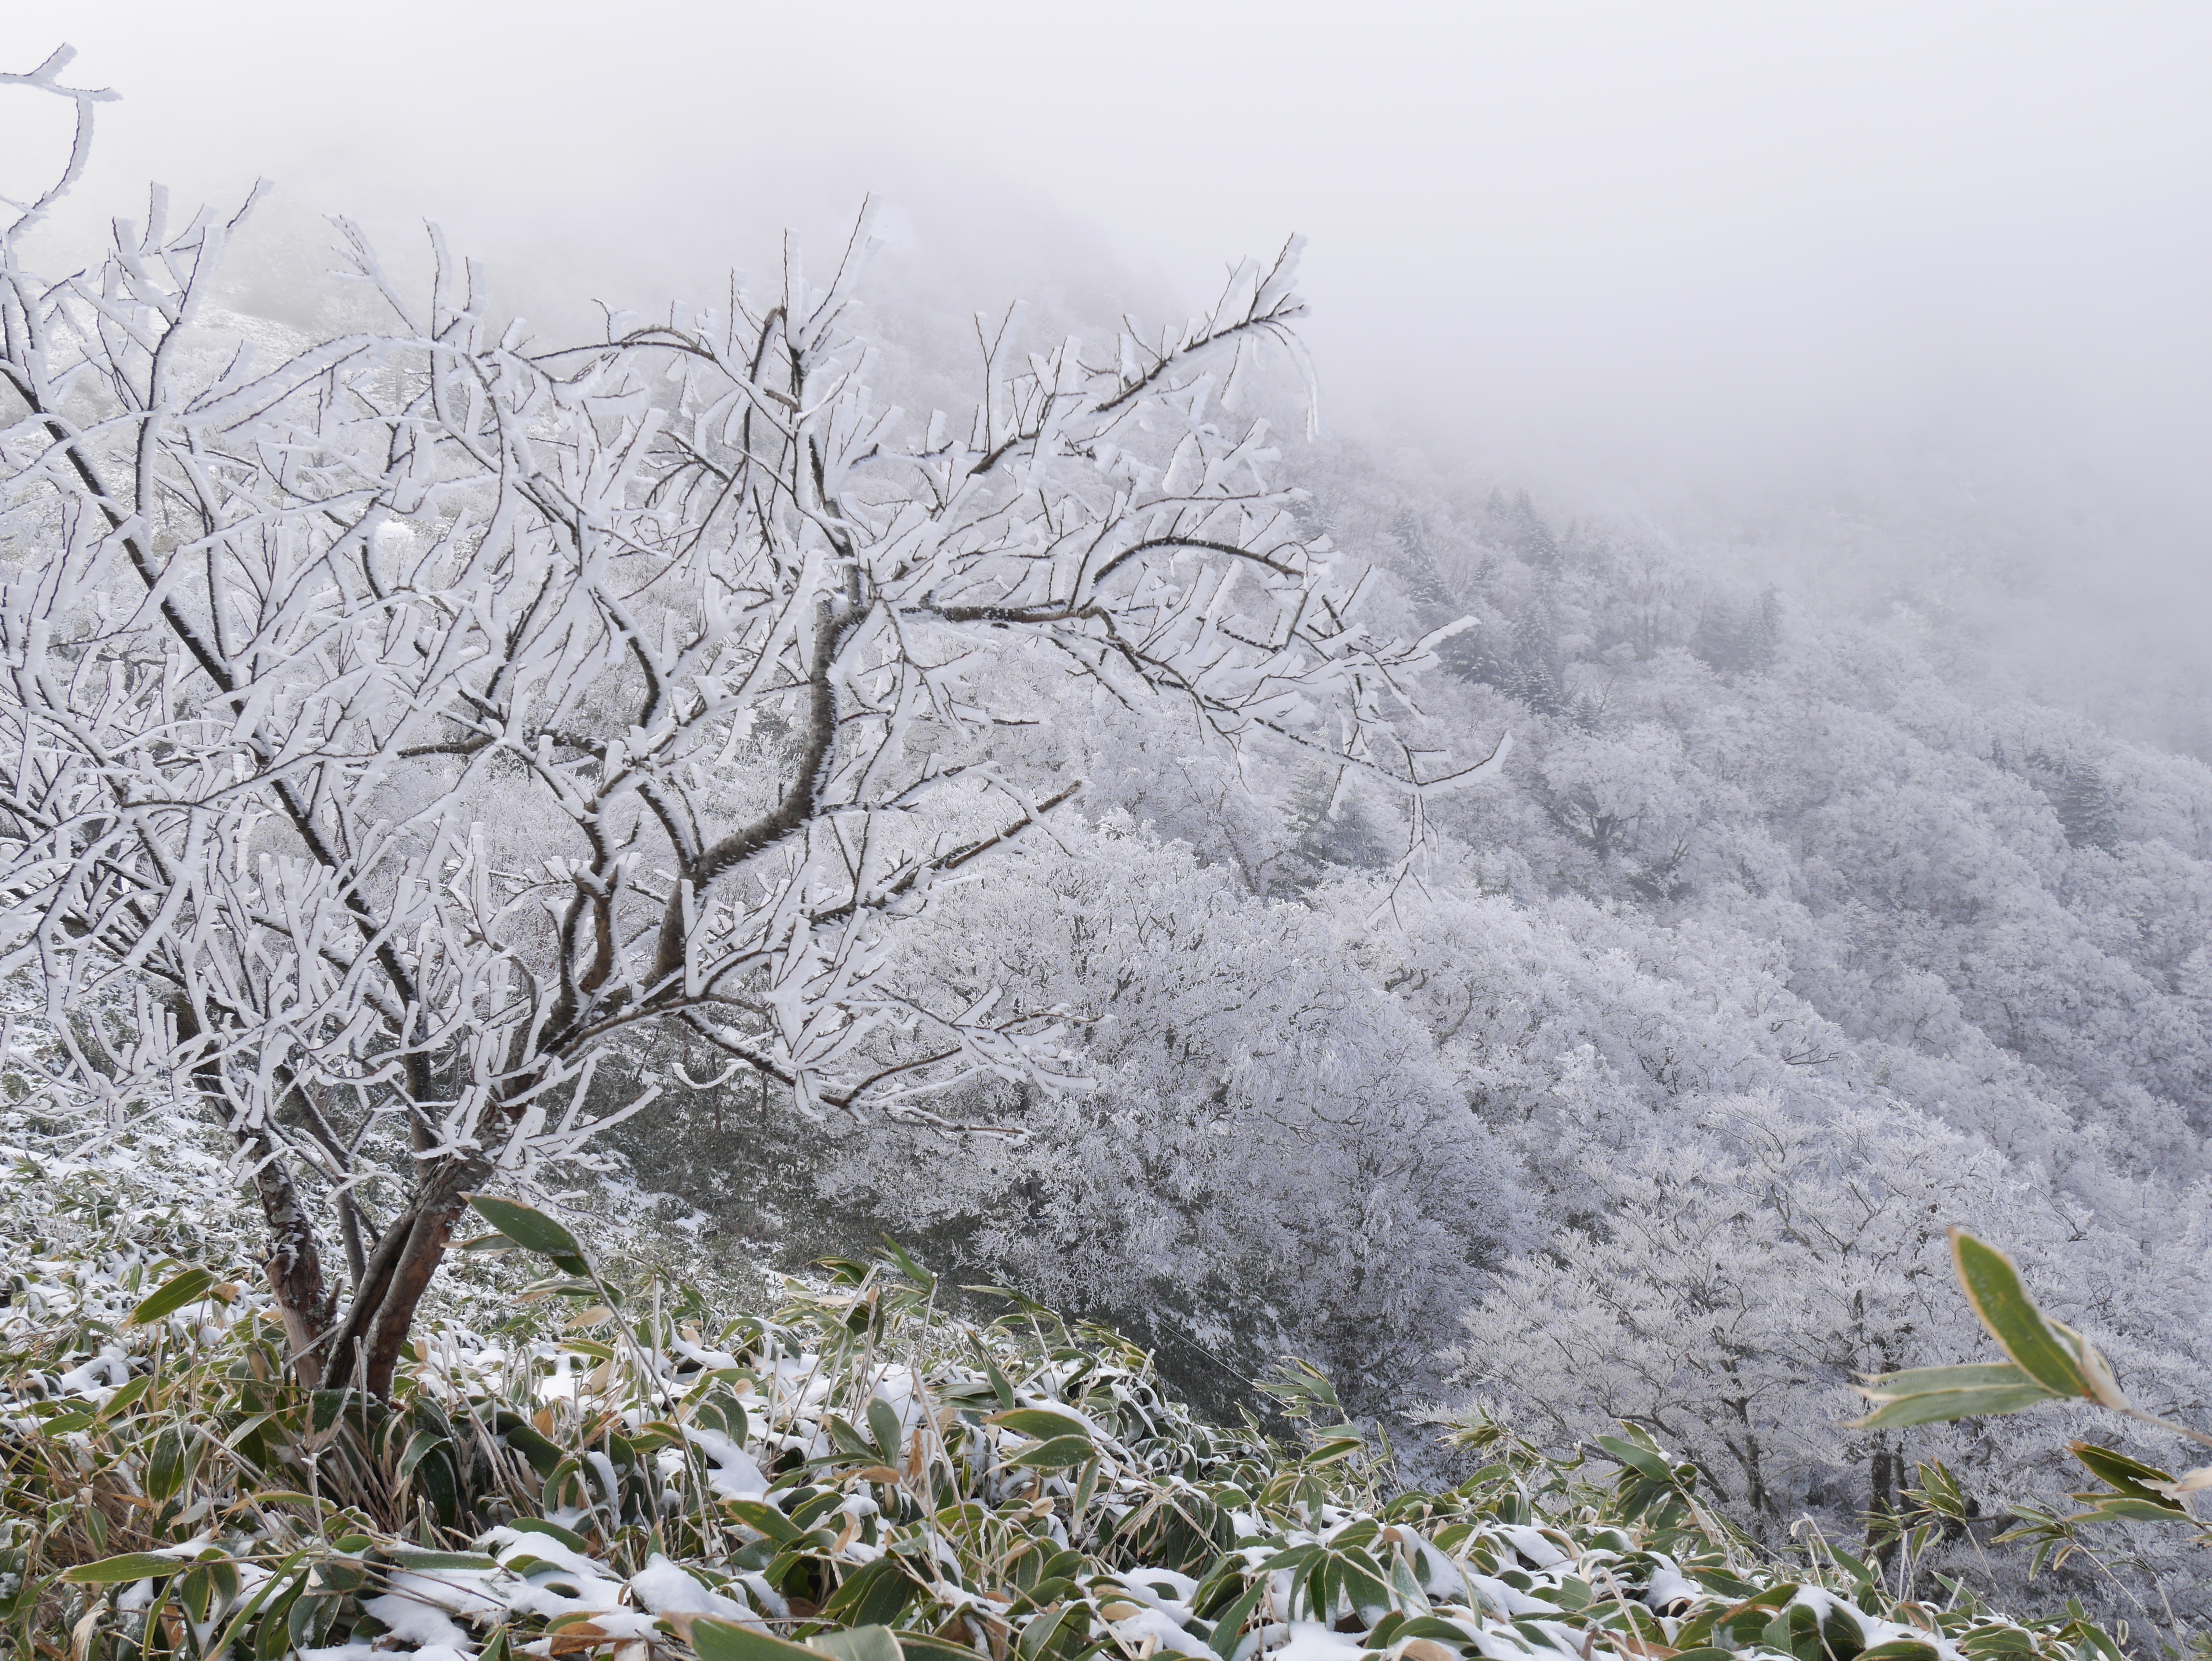
tree, branch, snow, winter, sky, fog, frost, twig, vegetation, blizzard, rime, freezing, precipitation, winter mountain, winter storm, shrubland, cold wave, sasa bamboo